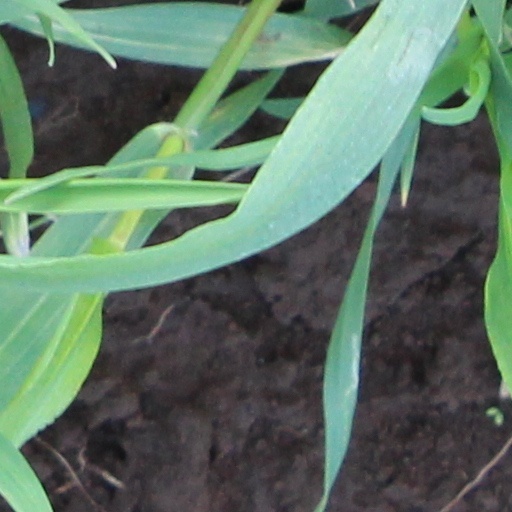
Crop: wheat